Barsaat (1995 film)

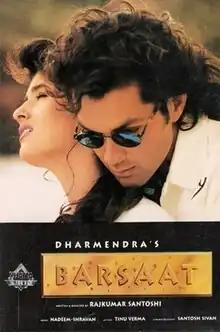
DVD cover

Barsaat ( "Rain") is a 1995 Indian Hindi-language romantic action film directed by Rajkumar Santoshi starring Bobby Deol in his first lead role and Twinkle Khanna in her debut.